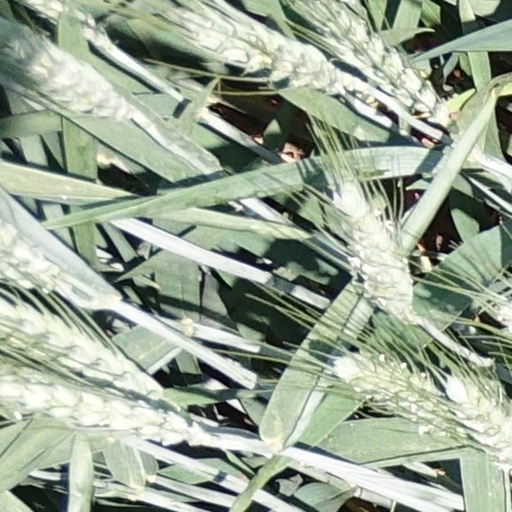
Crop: wheat